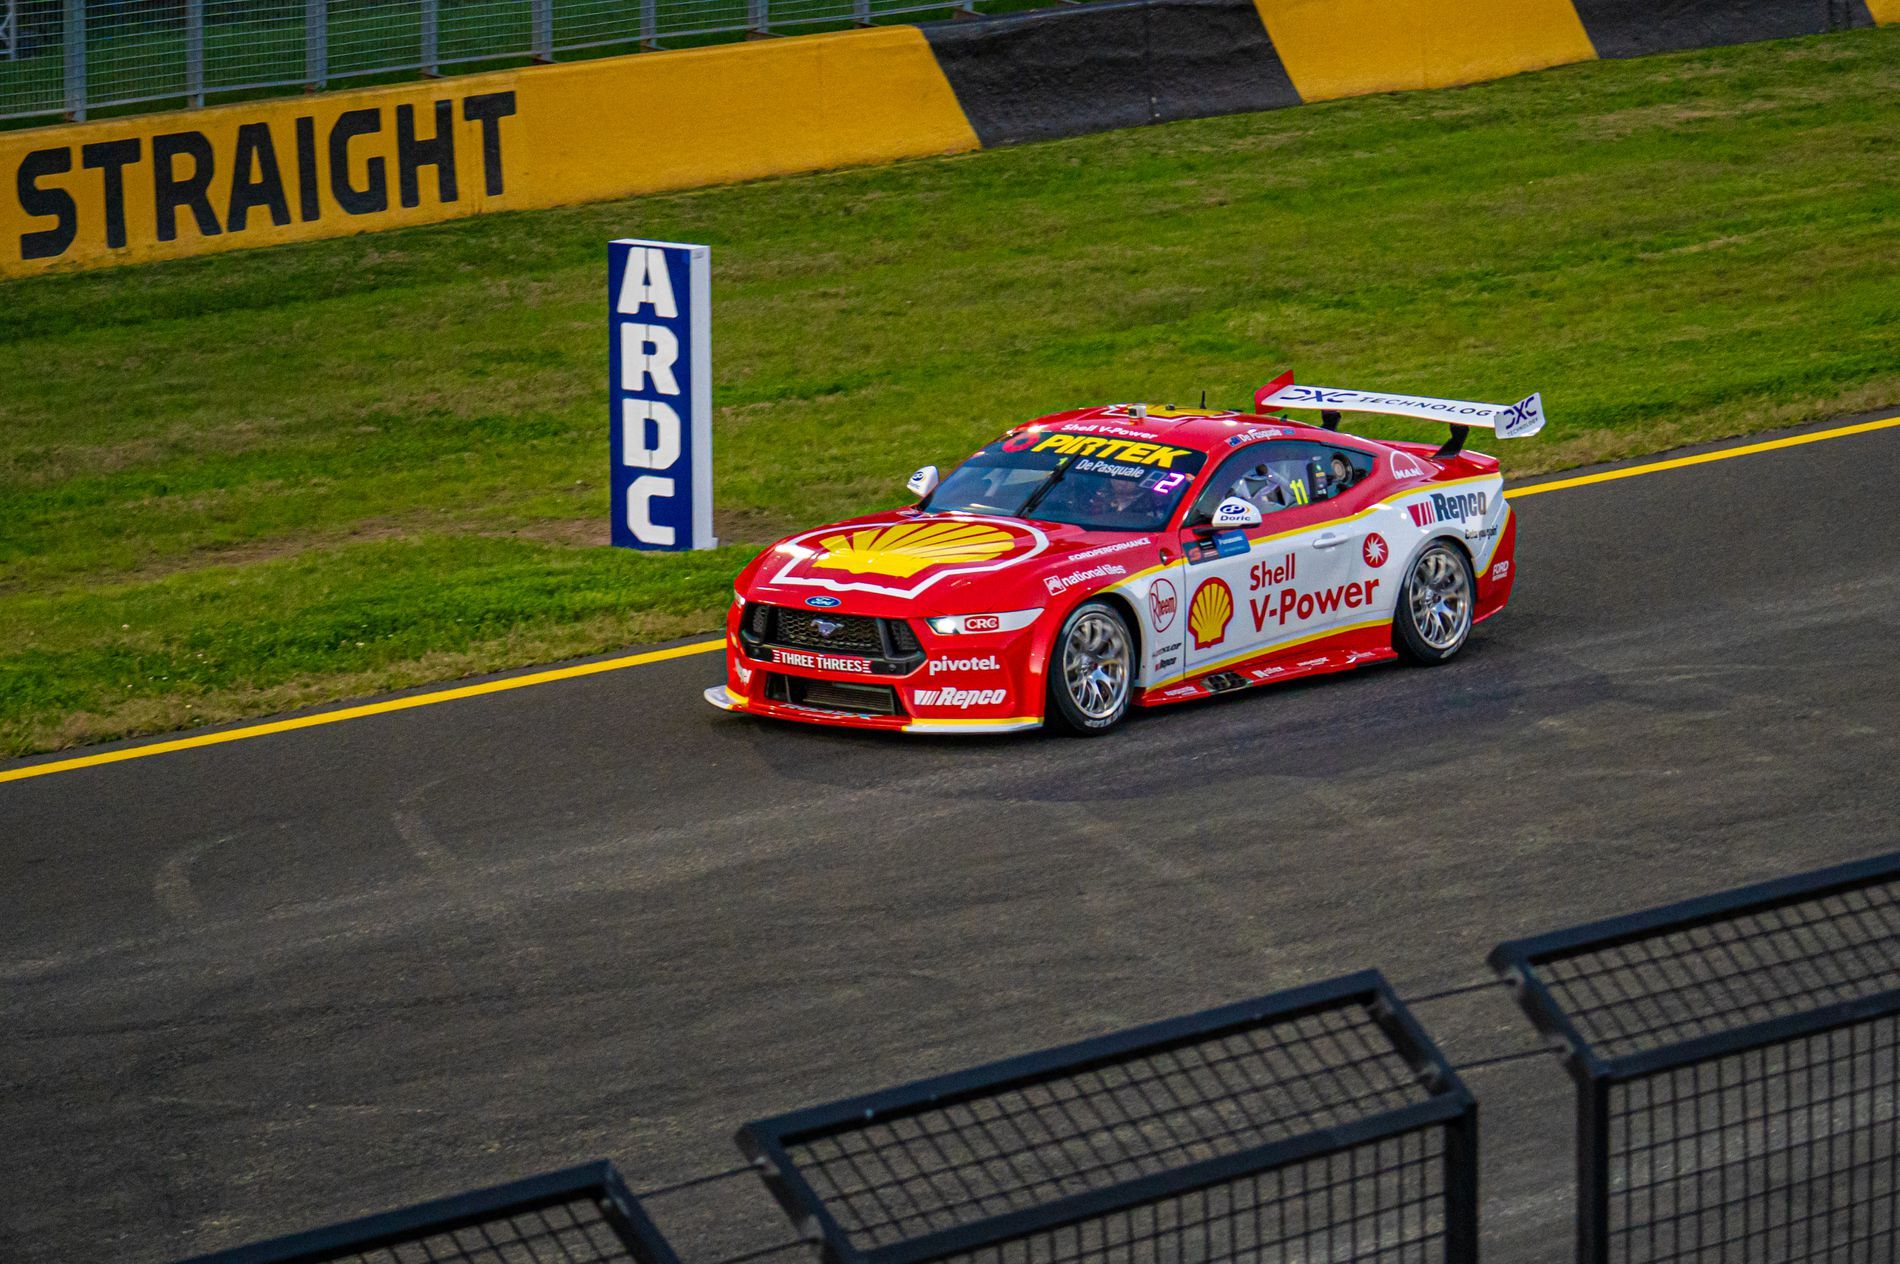
Cars Cars
A race car speeds around a racetrack resembling a closed circuit, with iron barriers on both sides, a concrete wall for protection on the other side, and grass beside the track.
wide shot in height angel
An asphalt racetrack hosts a red race car adorned with logos and decals, surrounded by green grass on the sides, a sign in the middle, and barriers enclosing the track, evoking a sense of excitement and energy.
Labels: Road, Tarmac, Car, Transportation, Vehicle, Machine, Spoke, Alloy Wheel, Car Wheel, Tire, Wheel, Sports Car, Person, Race Car, Sport, Adventure, Leisure Activities, Coupe, Auto Racing, Offroad, metal fence, race track, TRACK FENCE, grass, Signboard
Camera: NIKON CORPORATION NIKON Z 6_2
Lens: TAMRON 150-500mm F/5-6.7 Di III VC VXD A057Z
Aperture: F5
Exposure: 1/1600 sec
ISO: 6400
Focal length: 150.0 mm